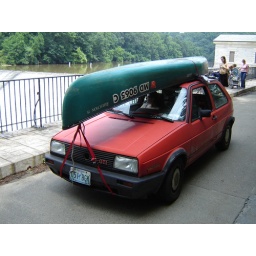
birding by boat @ lake roland